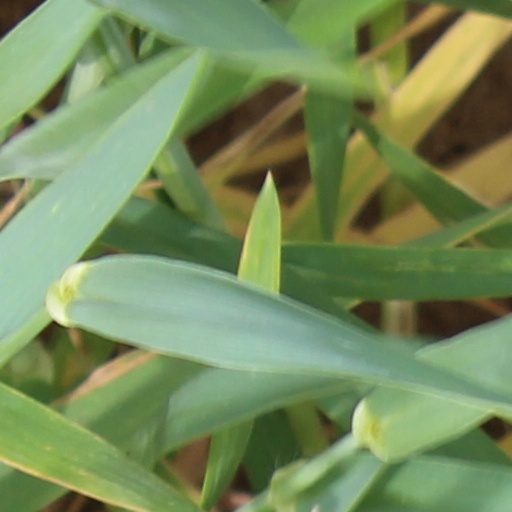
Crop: wheat